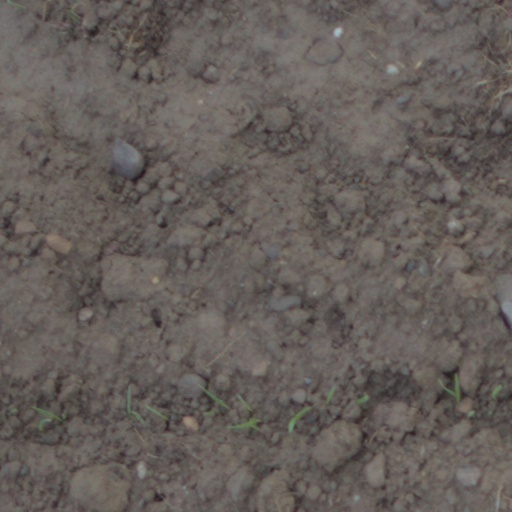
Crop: wheat